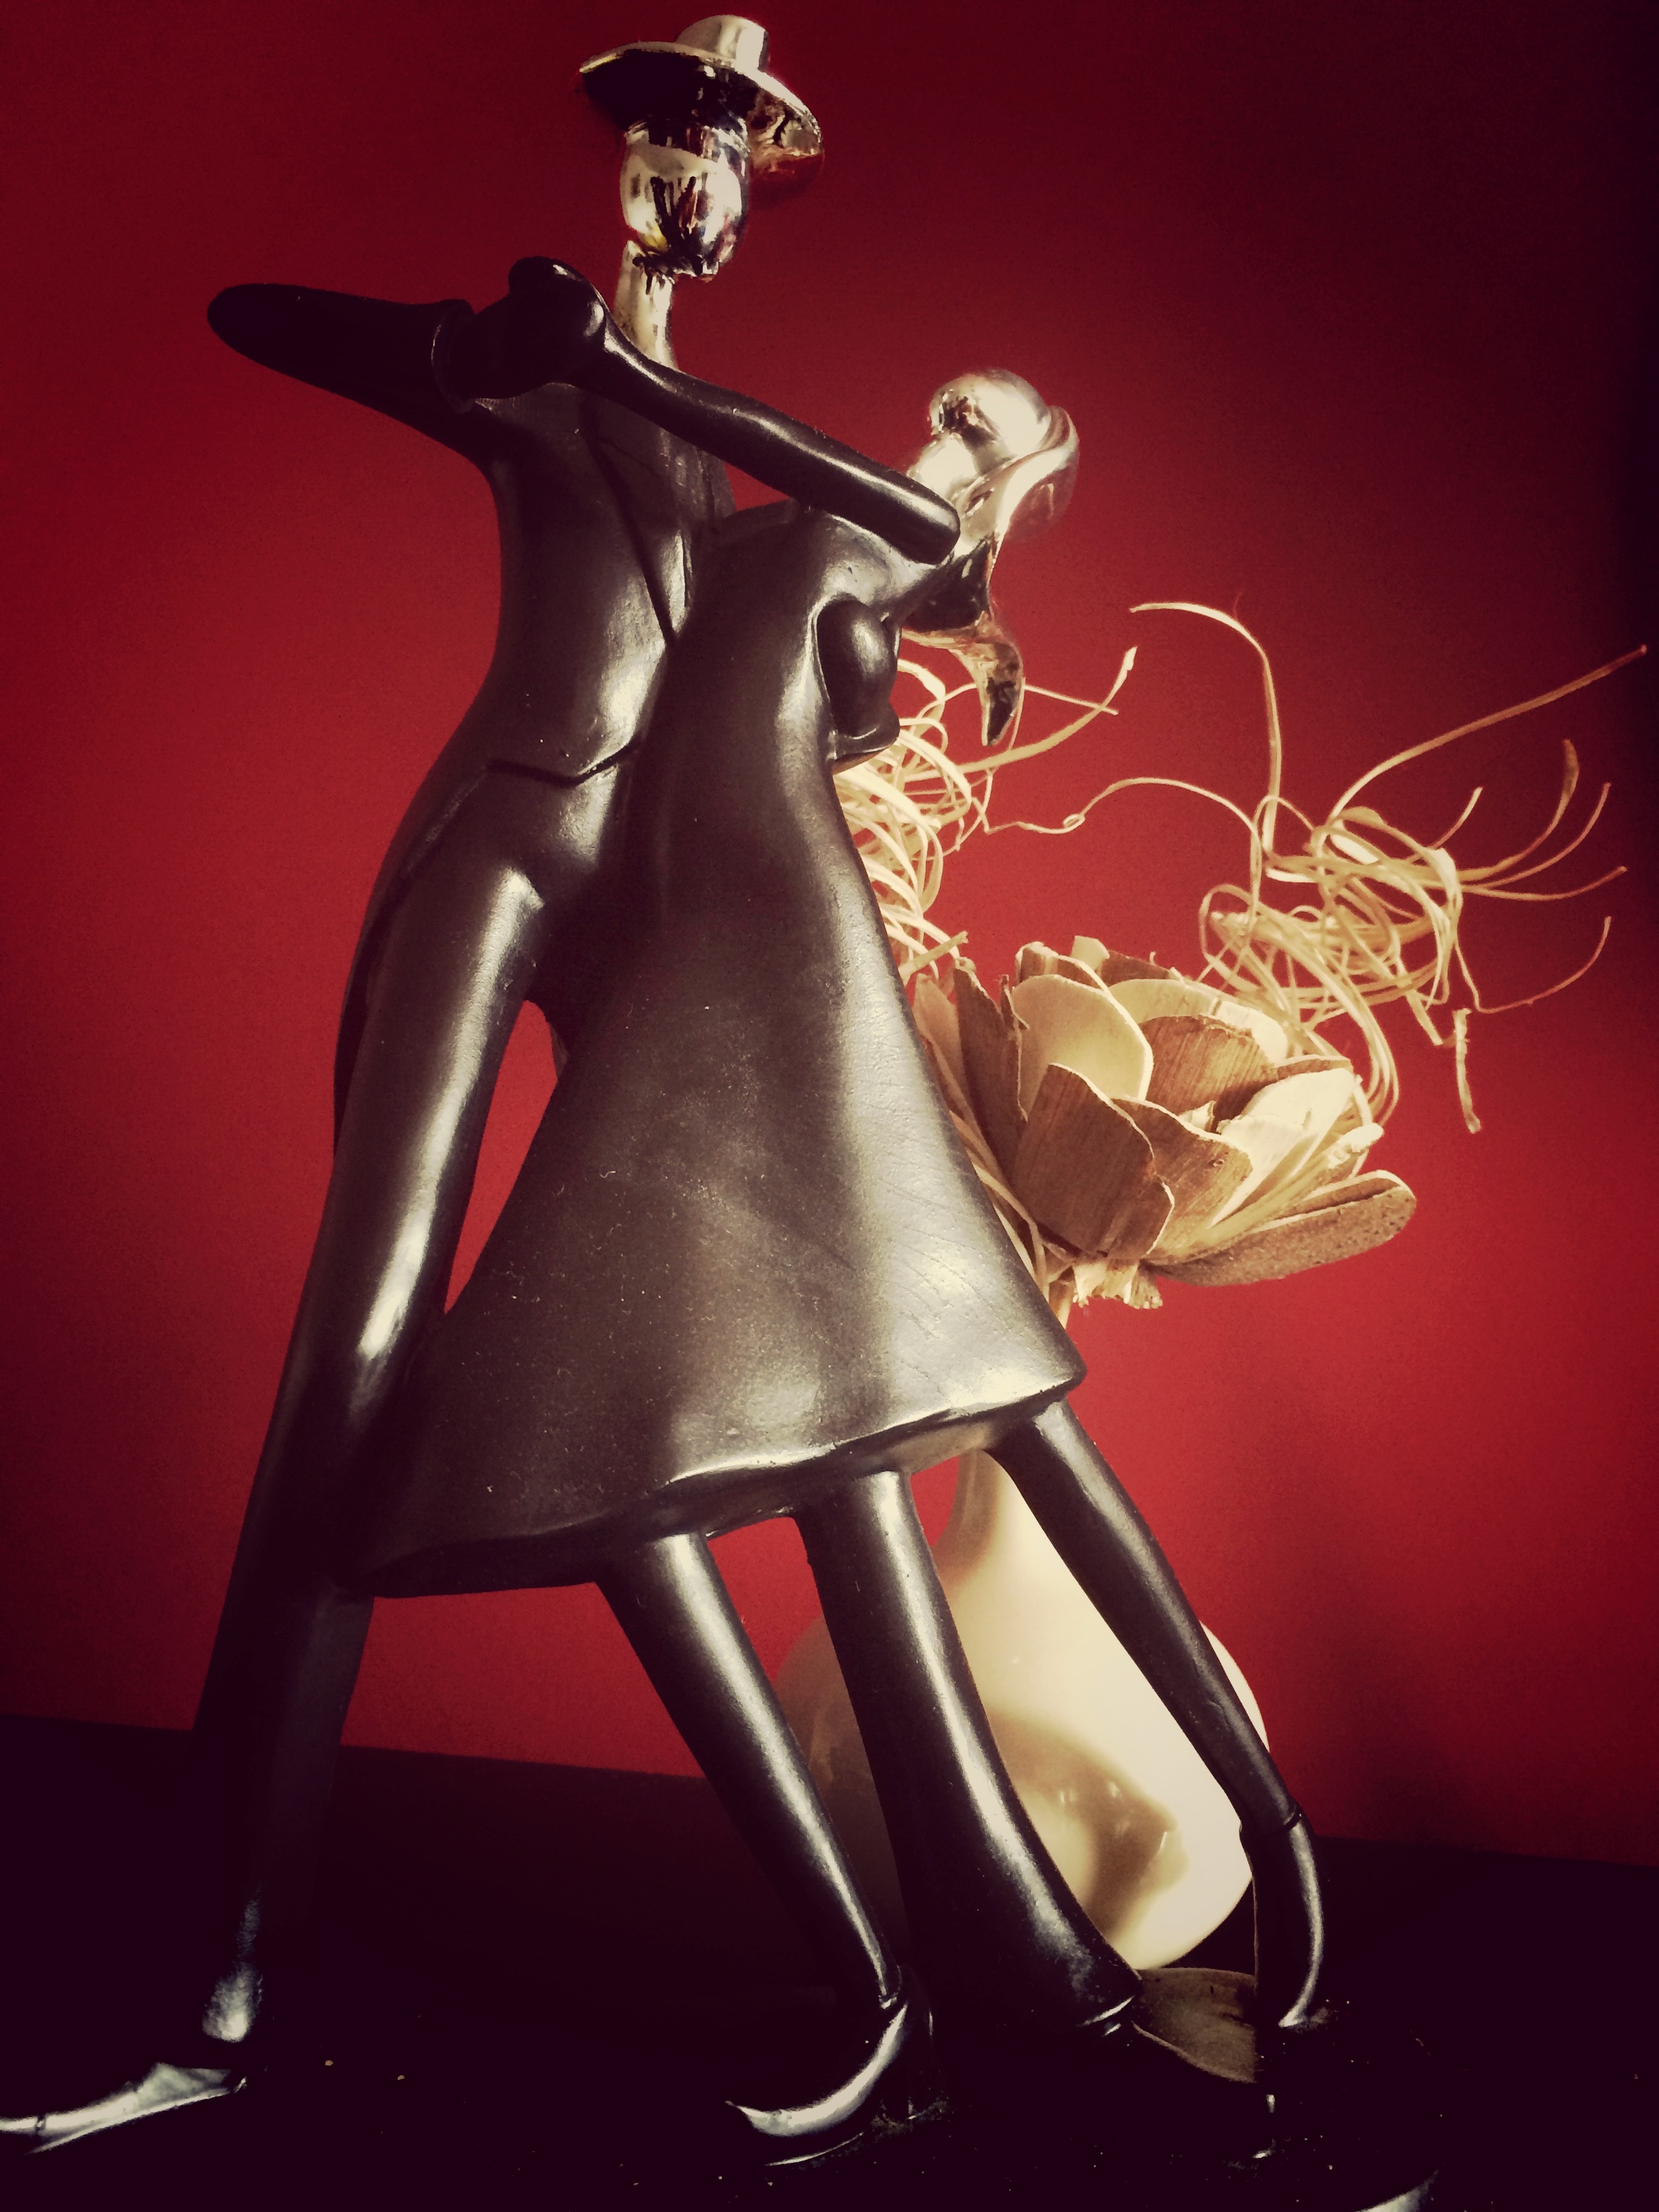
music, dance, red, romance, toy, dancer, sculpture, art, illustration, tango, uruguay, sensual